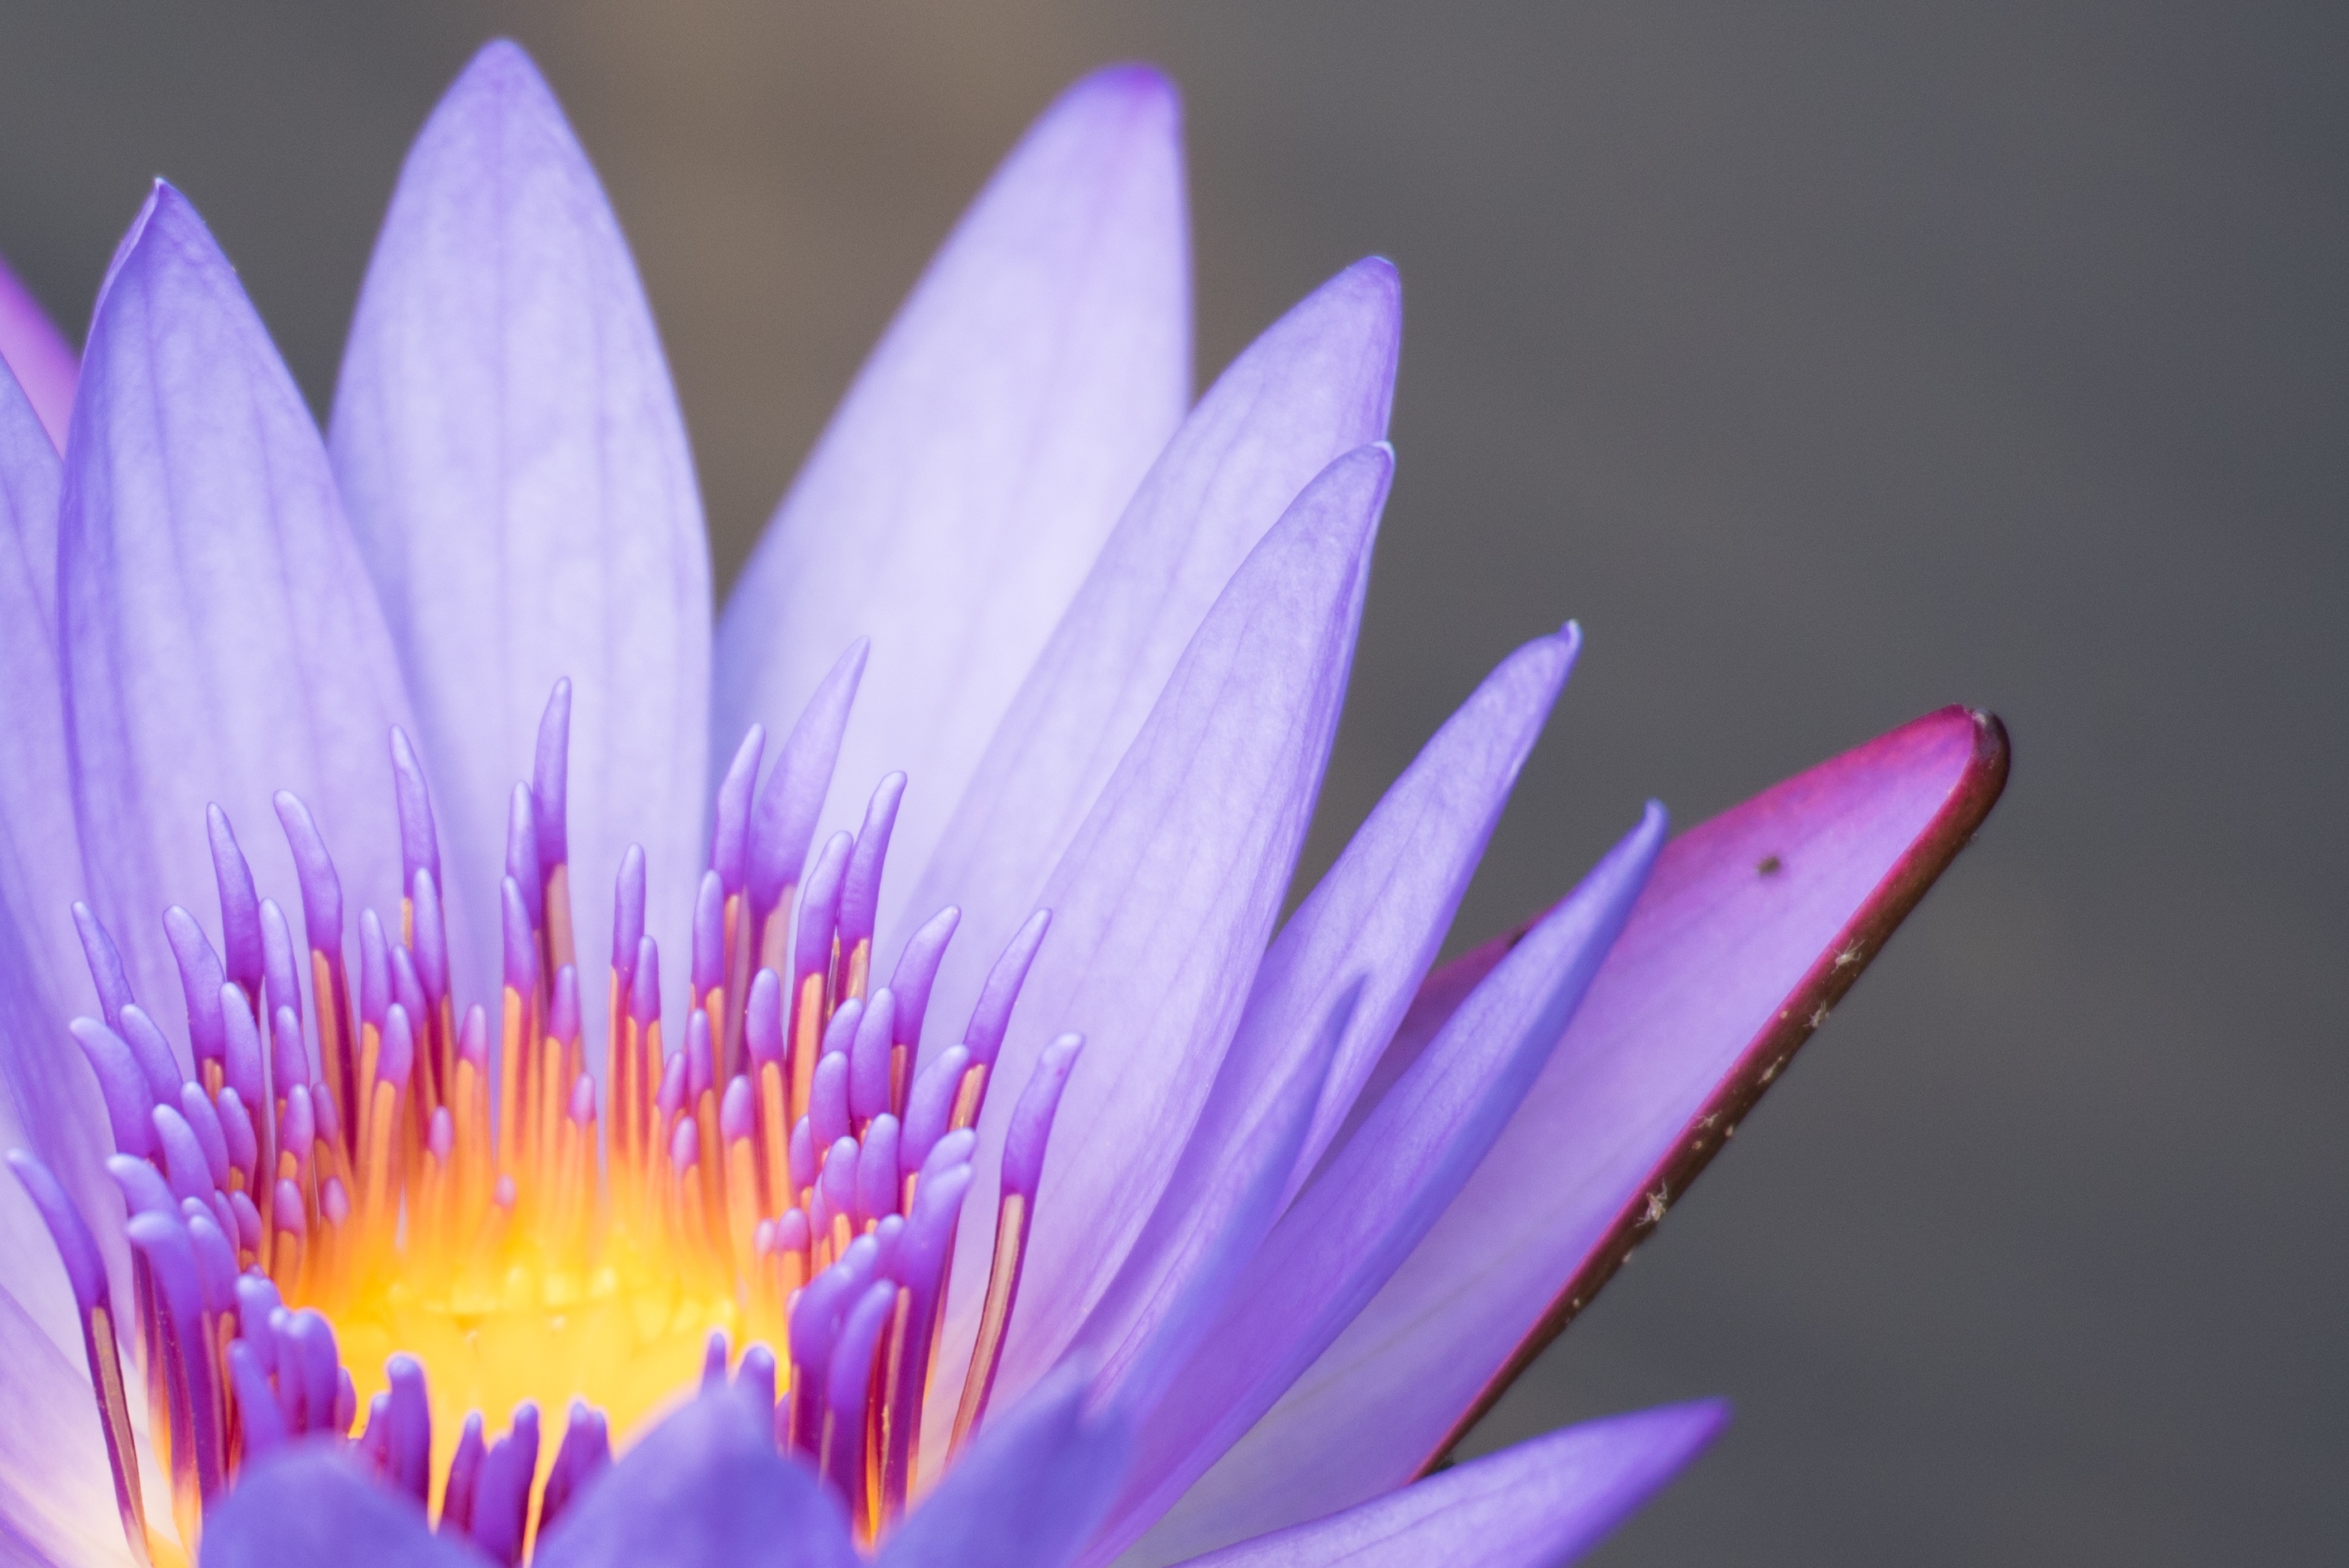
blossom, plant, photography, flower, purple, petal, color, blue, pink, flora, close up, macro photography, flowering plant, plant stem, land plant